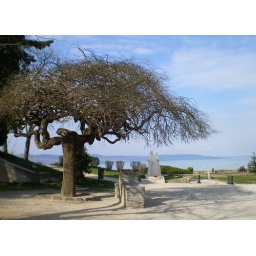
View from the church hill near Balaton lake